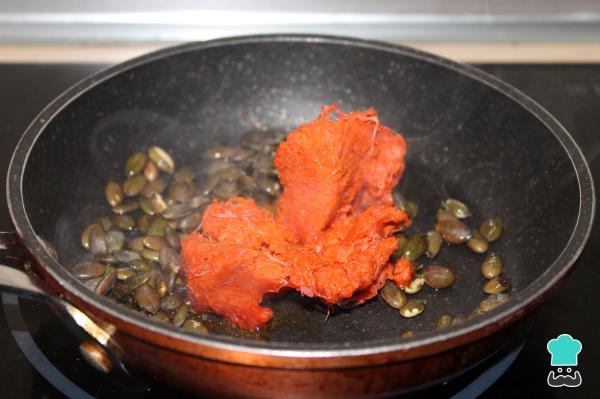
A continuación, incorpora la sobrasada. Debes remover bien para que se caliente y, a la vez, se integre con las pipas de calabaza.Truco: en vez de pipas de calabaza puedes usar frutos secos, avellanas, almendras, piñones, etc.